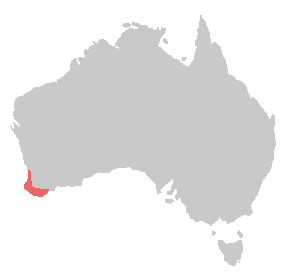
Hvidhalet ravnekakadu
Udbredelse  markeret med rød
Hvidhalet ravnekakadu er en fugl i familien kakaduer i ordenen papegøjer, der lever i det sydvestlige Australien.